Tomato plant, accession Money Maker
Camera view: vertical (180 deg); turntable rotation: 240 degrees
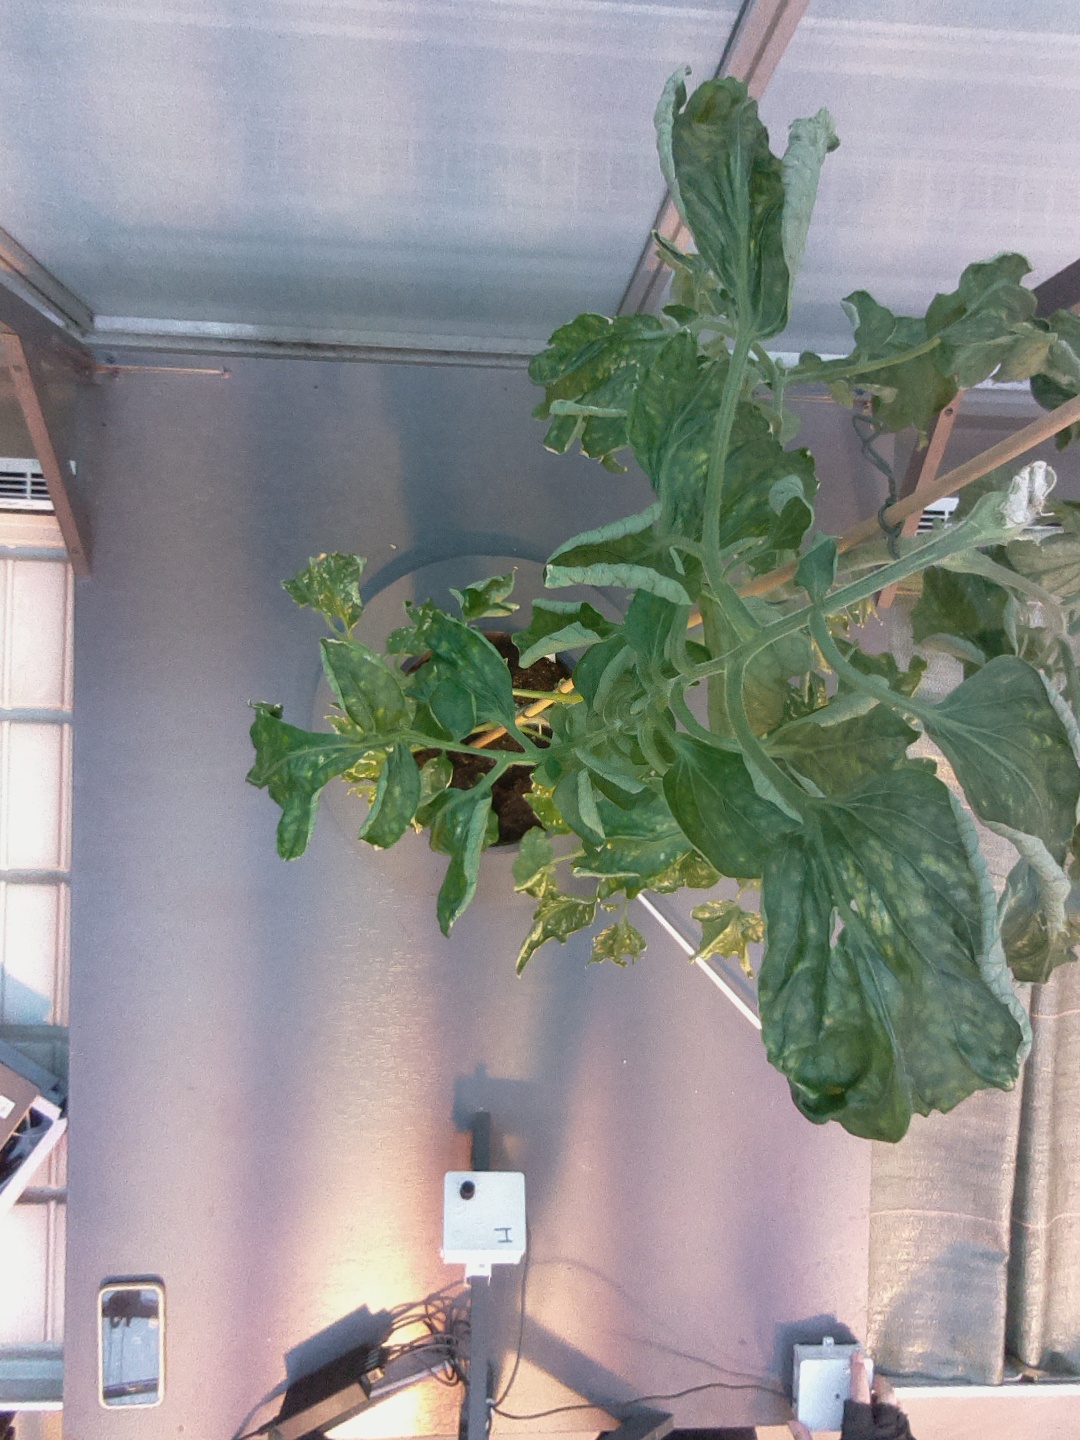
BBCH growth stage 52: 2 inflorescences visible